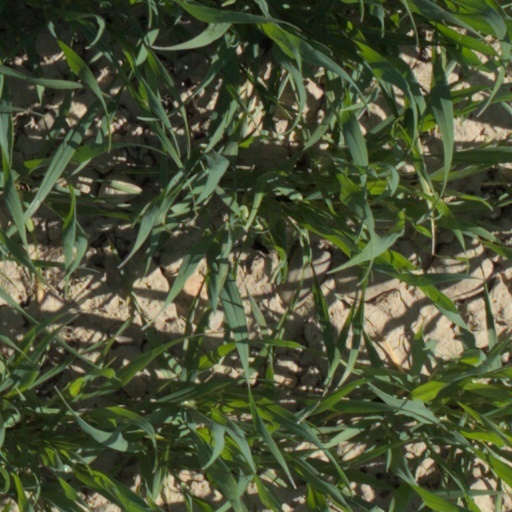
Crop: wheat